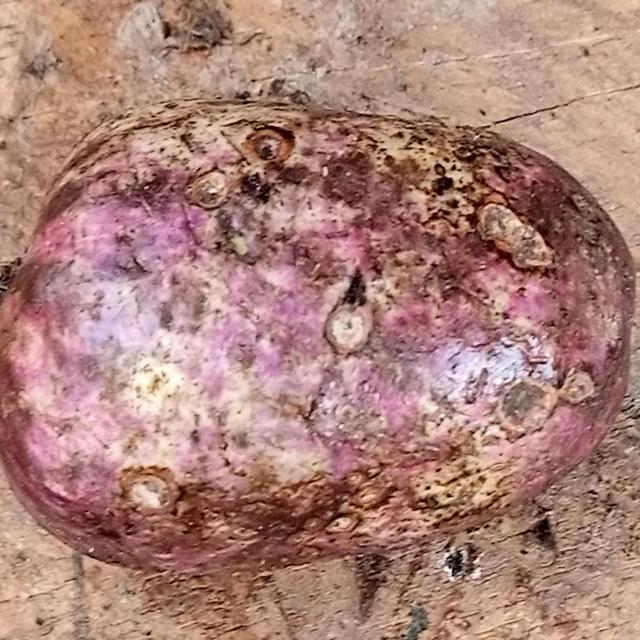
Plum grade: spotted